Olaug Svarva

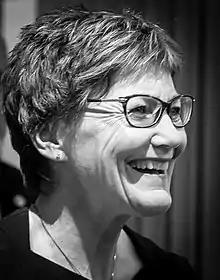
Svarva in 2016

Olaug Svarva (born 21 December 1957) is a Norwegian financial analyst and former CEO of the Government Pension Fund of Norway.